Tammy Brook

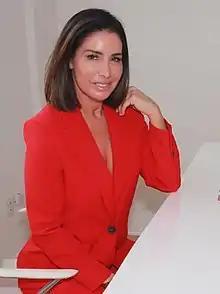
Tammy Brook, FYI Brand Group

Tammy Brook grew up in Brentwood, California. Her father was Itzhak Brook, and her brother is filmmaker named Yoni Brook.